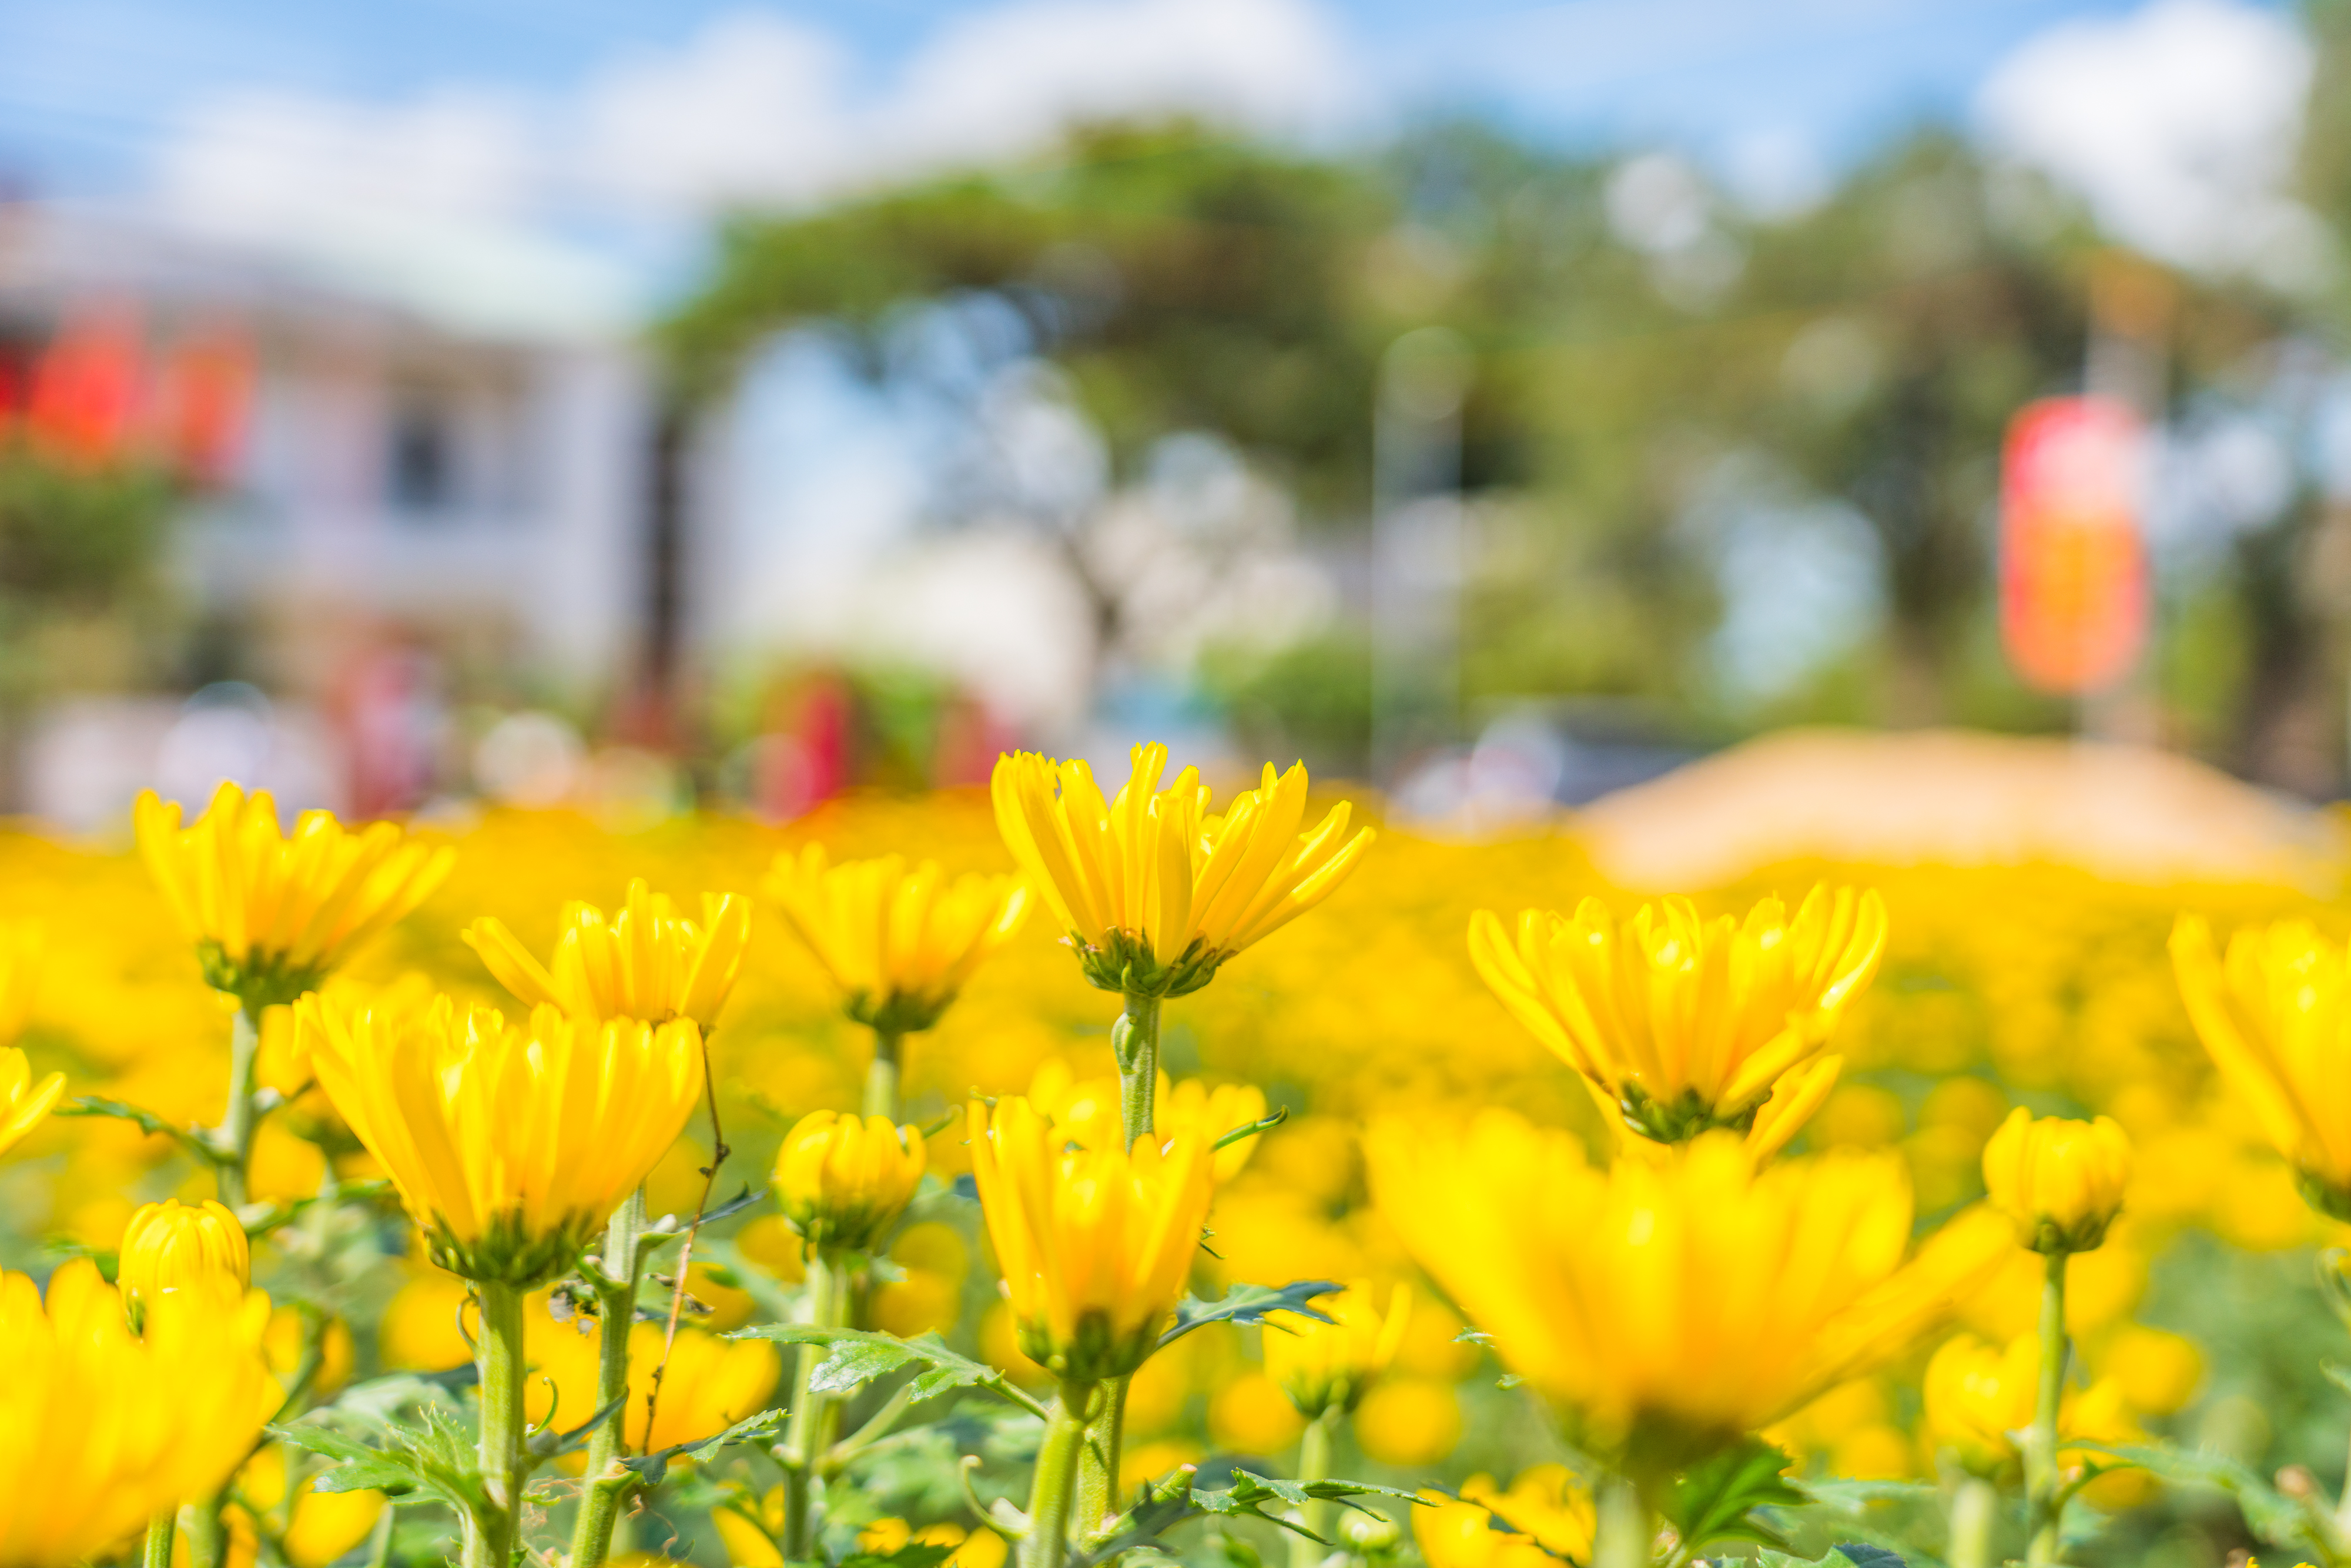
chrysanthemums, flowers, vietnam, yellow, yellow flowers, plant, flower, petal, wildflower, flowering plant, meadow, spring, herbaceous plant, Pedicel, plant stem, perennial plant, plantation, annual plant, field, Forb